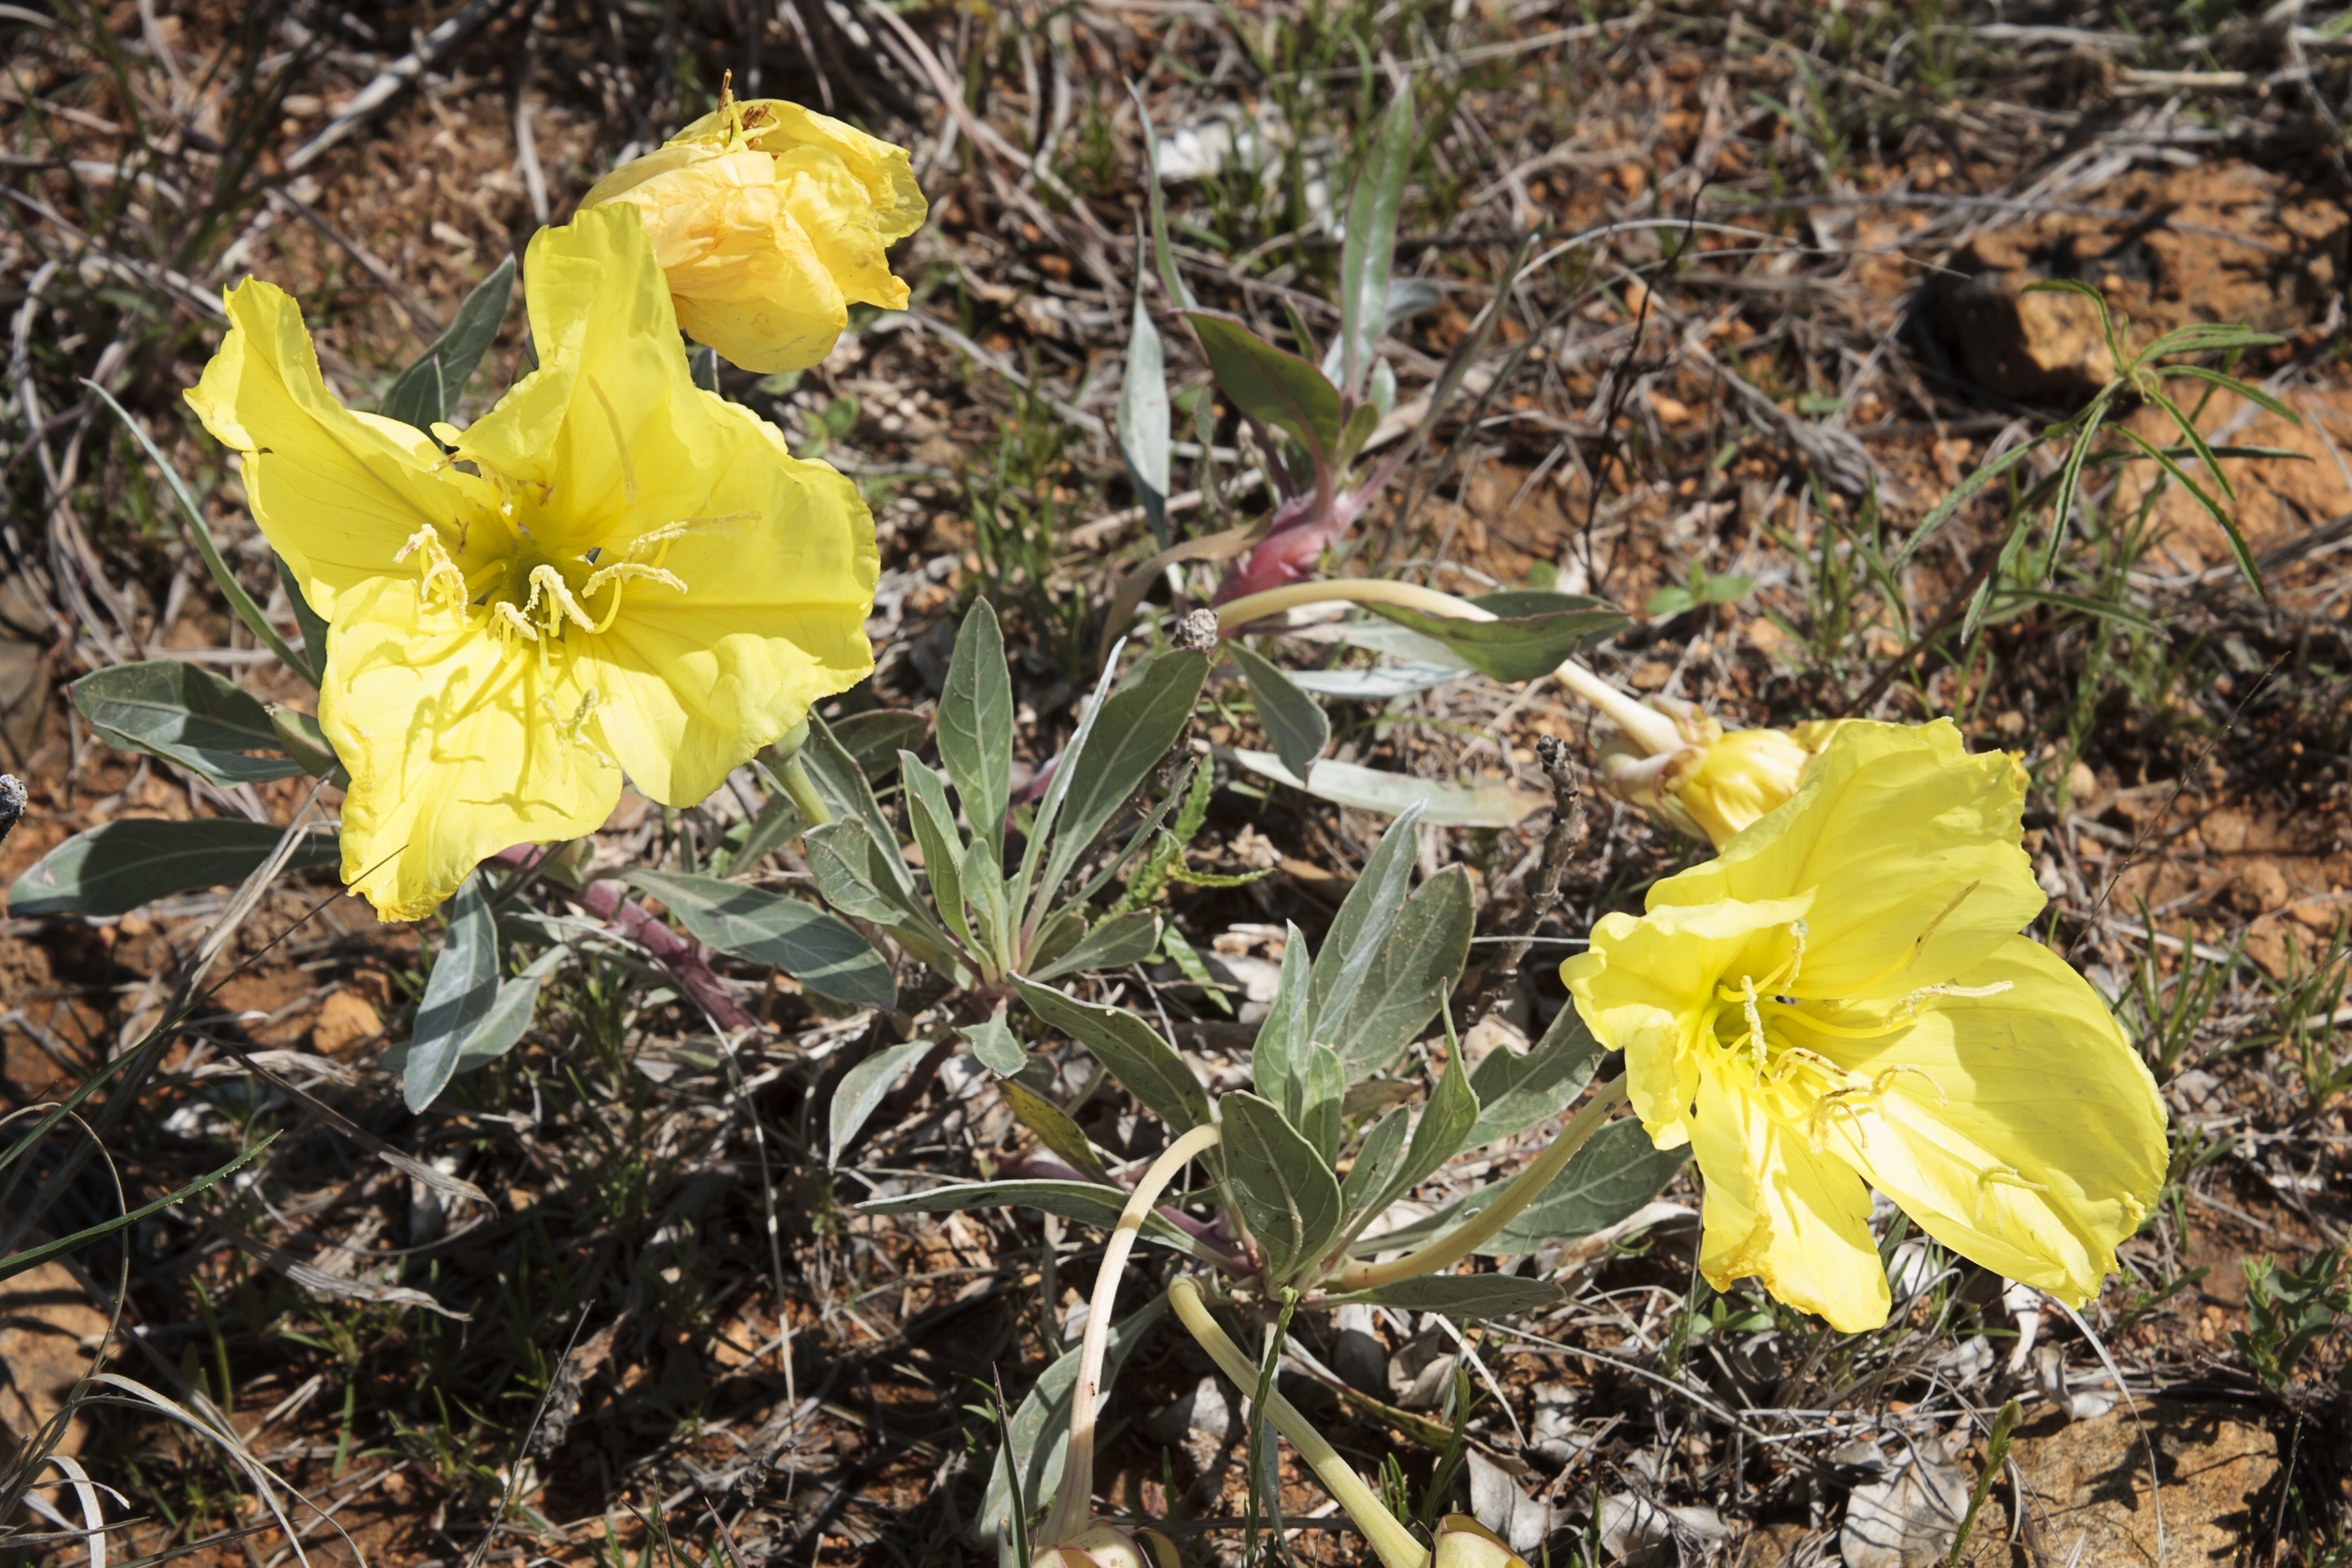
plant, leaf, flower, produce, botany, yellow, flora, wildflower, shrub, oklahoma, evening primrose, daylily, larrysmith, wichitamountains, flowering plant, land plant, calochortus